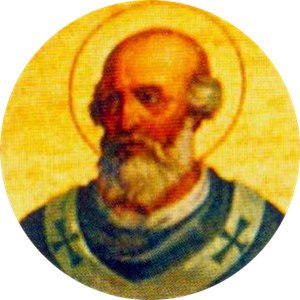
Paverækken / 1. årtusinde / 7. århundrede
Dette er en liste over paver, den romersk-katolske kirkes overhoved. Paverækken strækker sig tilbage til apostlen Peter.